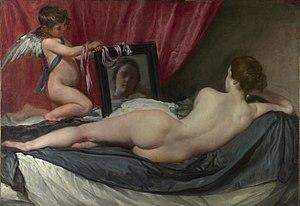
Le losange de Michaelis est une zone en forme de losange, qui apparaît, plus ou moins visible, dans le bas du dos de certains êtres humains. Elle est normalement délimitée à gauche et à droite par les fossettes sacro-iliaques, et en bas par le début du sillon interfessier.